Golemani Peak

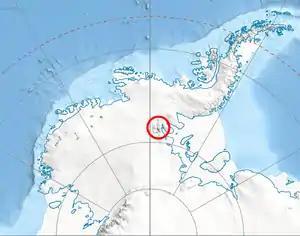
Location of Sentinel Range in Western Antarctica.

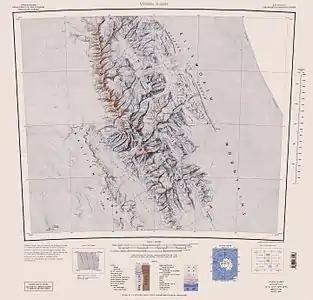
Sentinel Range map.

Golemani Peak is the peak rising to 2976 m in the Bangey Heights of north-central Sentinel Range in Ellsworth Mountains, Antarctica. It surmounts Patleyna Glacier to the southwest, Marsa Glacier to the north and Padala Glacier to the east.